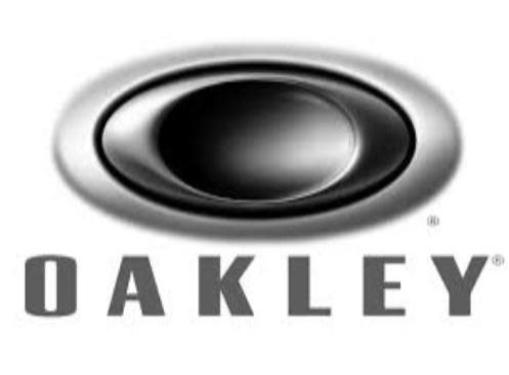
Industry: Sports